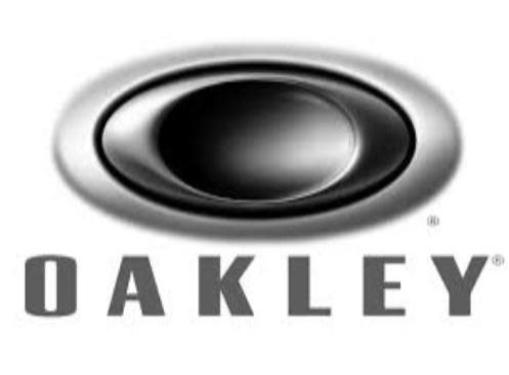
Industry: Sports